Cedar Creek Bridge (Petit Jean State Park, Arkansas)

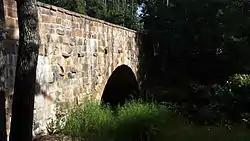
Bridge profile

The Davies Bridge carries Red Bluff Drive across Cedar Creek, just north of Arkansas Highway 154 in Petit Jean State Park, Arkansas. It is a single-span closed-spandrel masonry arch structure, with an arch long and high. It is built out of mortared ashlar fieldstone laid in courses, with some stones left rusticated and protruding from the sides. The bridge was built in 1934 by a crew of the Civilian Conservation Corps that was developing the park's facilities.